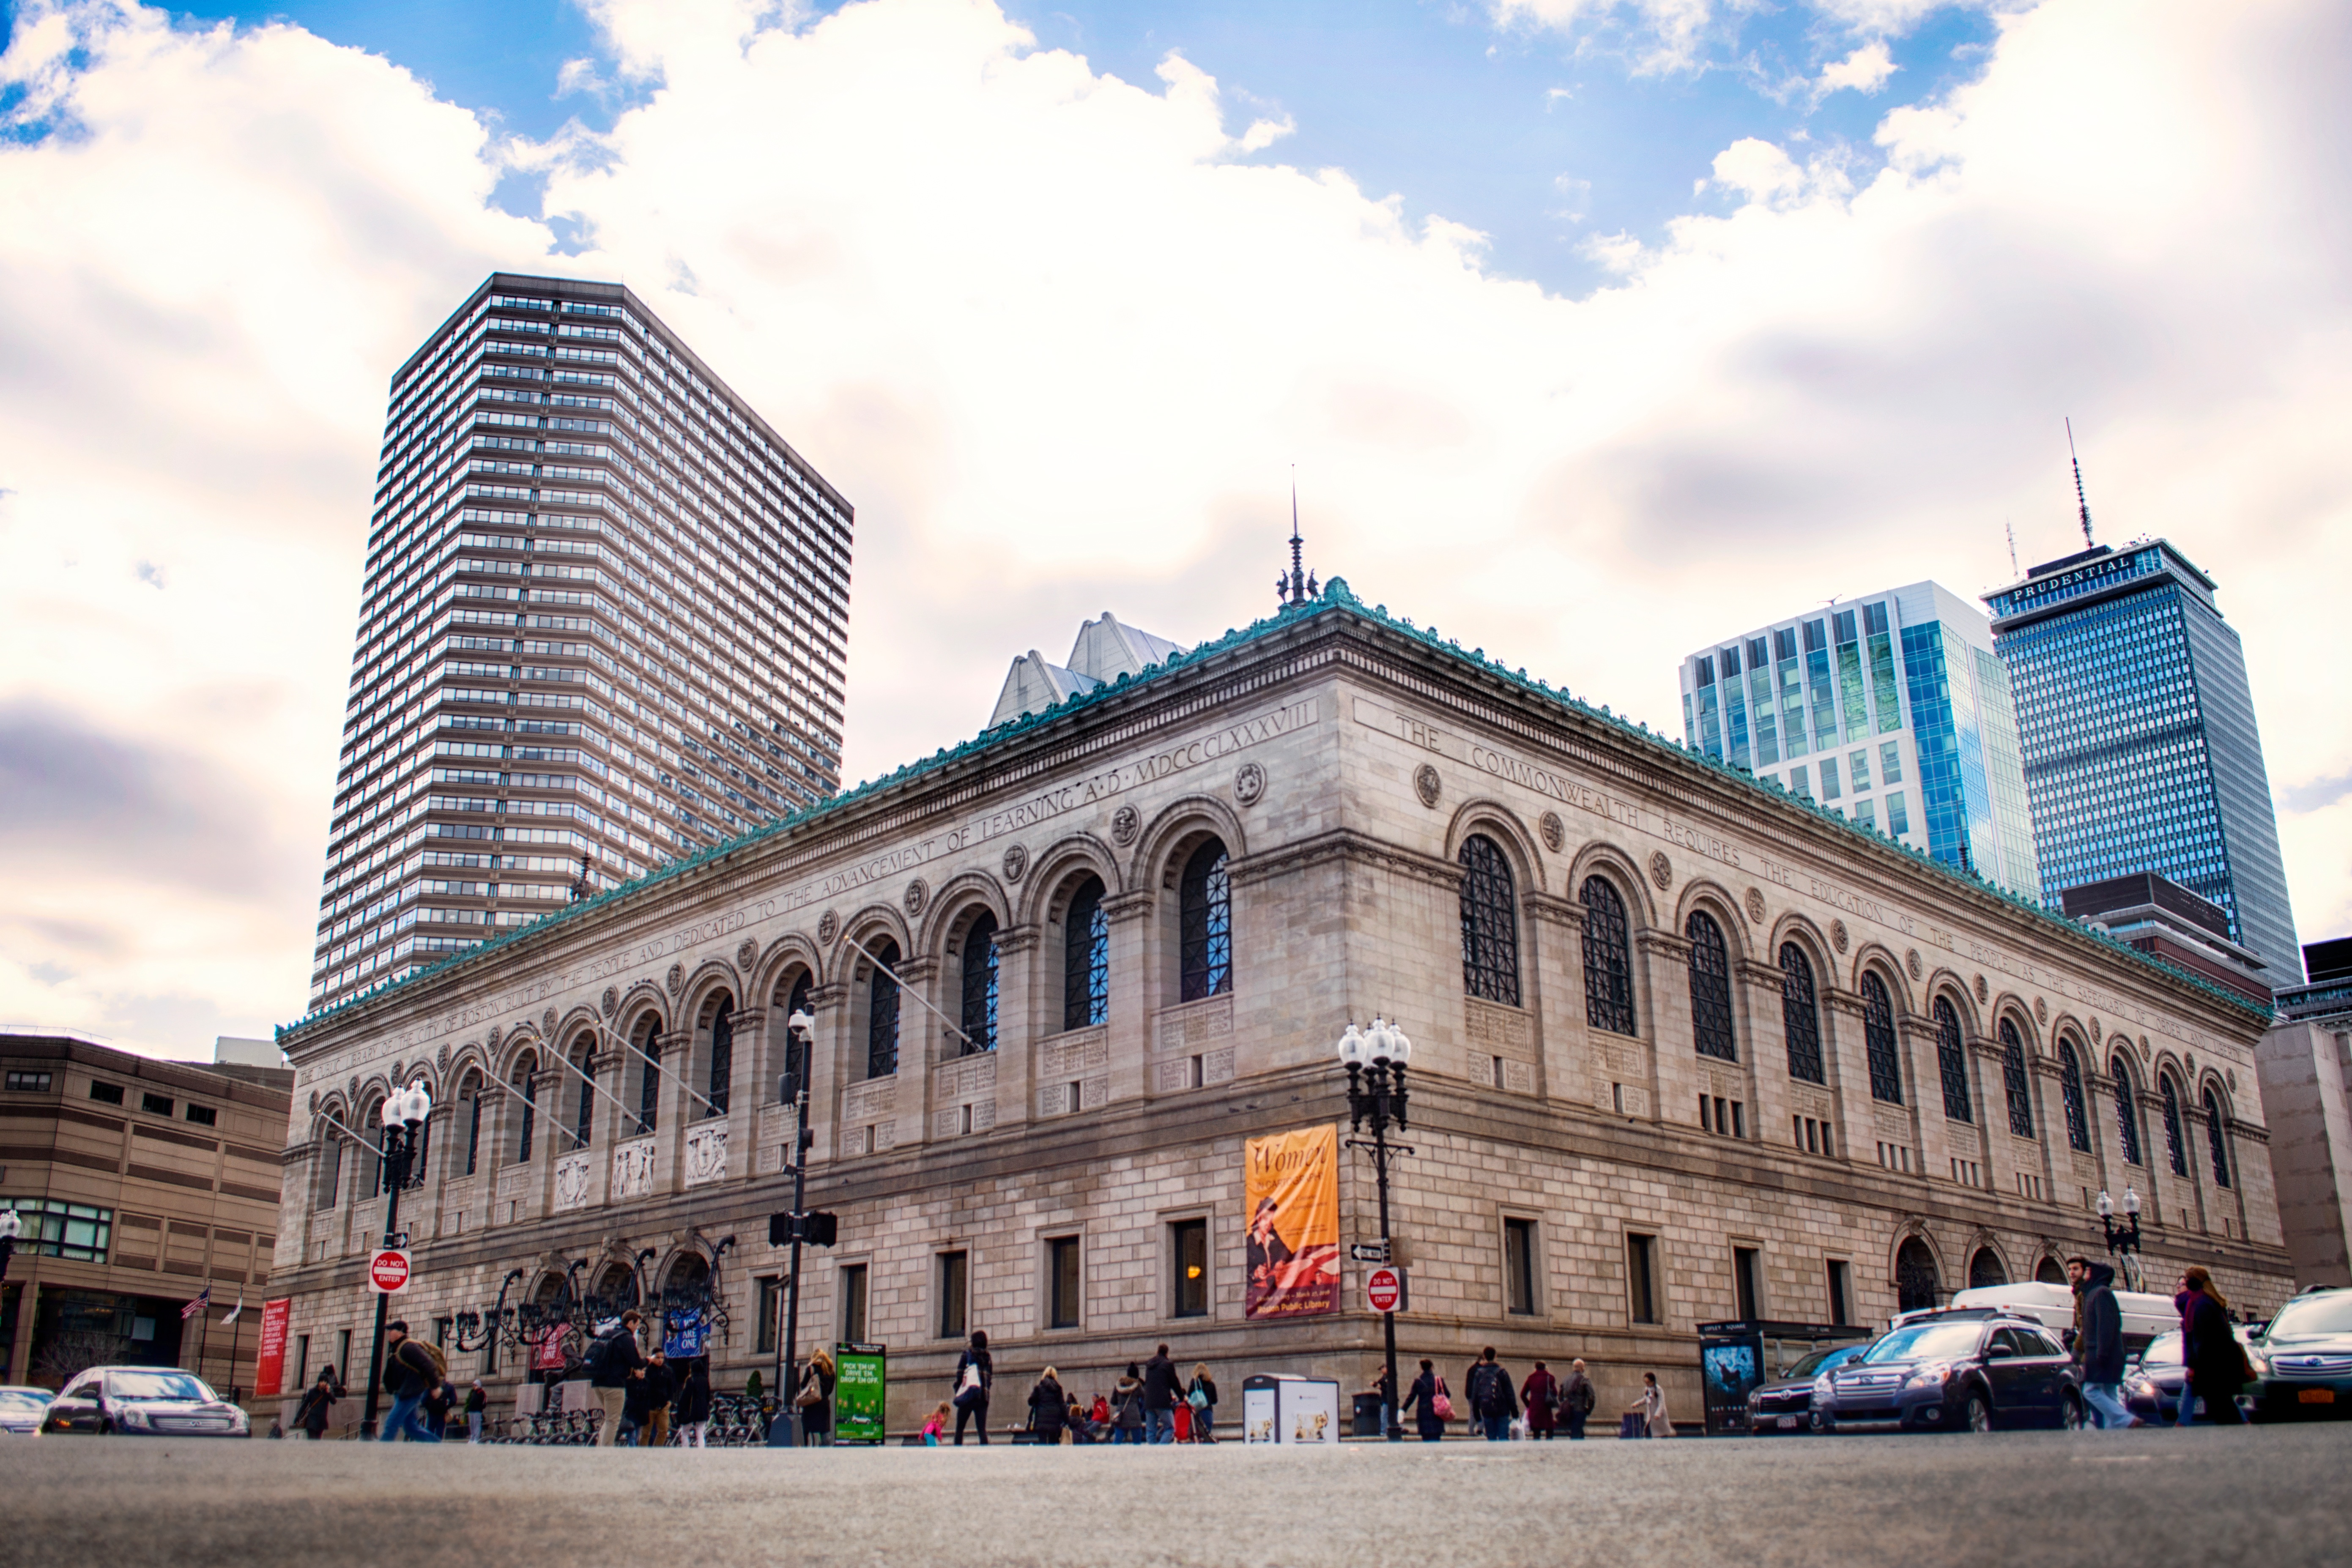
architecture, building, city, skyscraper, cityscape, downtown, plaza, landmark, facade, town square, metropolis, neighbourhood, urban area, human settlement, metropolitan area